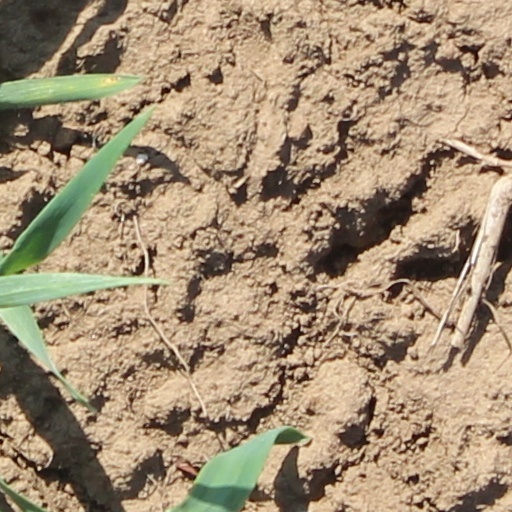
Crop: wheat